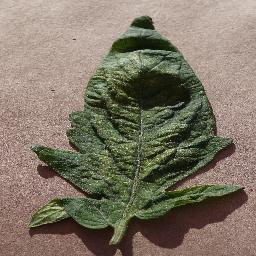
Label: Tomato___Spider_mites Two-spotted_spider_mite